Chris Brunt

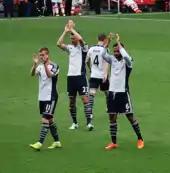
Brunt (left) applauding the West Bromwich Albion supporters at Arsenal's Emirates Stadium in May 2015

Brunt relinquished the captaincy to new signing Darren Fletcher when the former Manchester United player made his debut for West Brom on 8 February 2015 in a match against Burnley. On 18 May 2015, Brunt was hit in the head by a ball kicked by Cesc Fàbregas in a match against Chelsea which resulted in the sending off of the latter.